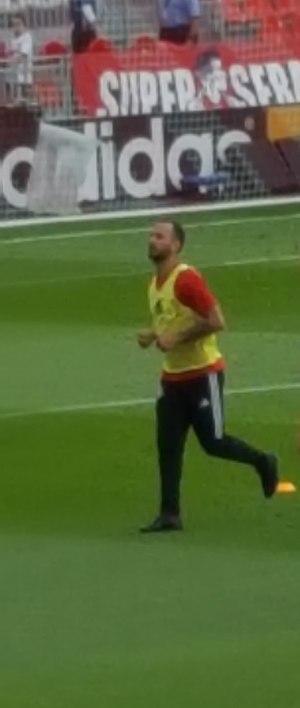
Víctor Vázquez Solsona, né le 20 janvier 1987 à Barcelone en Espagne, est un footballeur espagnol. Il évolue actuellement comme milieu offensif à la KAS Eupen en Belgique.